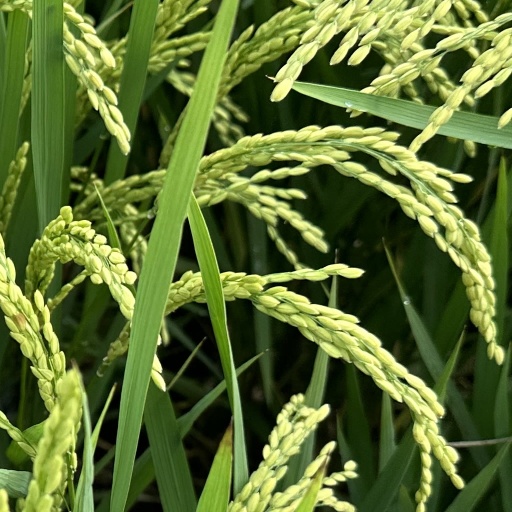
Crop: rice